George Robson (racing driver)

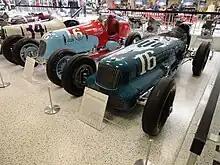
Robson's winning car from the 1946 Indianapolis 500

Robson was the winner of the 1946 Indianapolis 500, the first running following the war. Driving for Joel Thorne, Robson made the field on the fourth day of qualifying, with the fifth fastest time overall. Robson started the race from the 15th position and steadily made his way though the field. He took the lead for the first time on lap 56, and aside from making pit stops, held it for the remainder of the race.